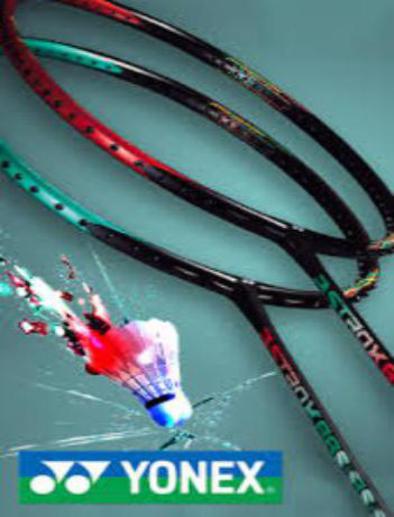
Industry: Sports